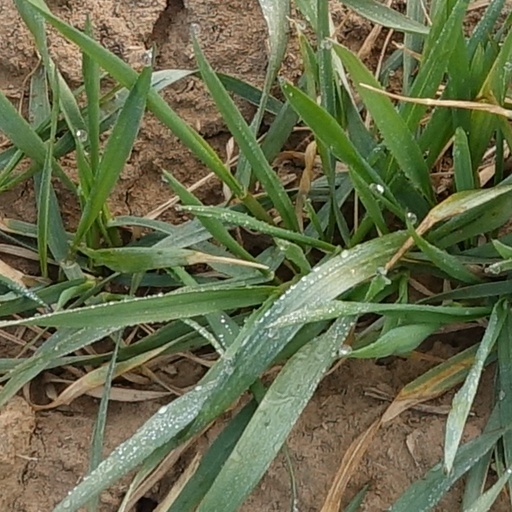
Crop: wheat